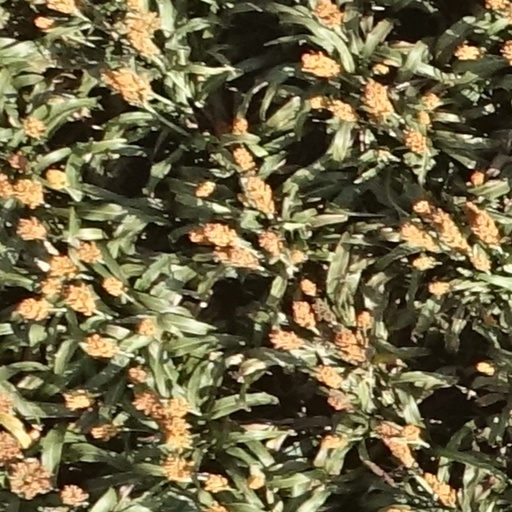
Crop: sorghum